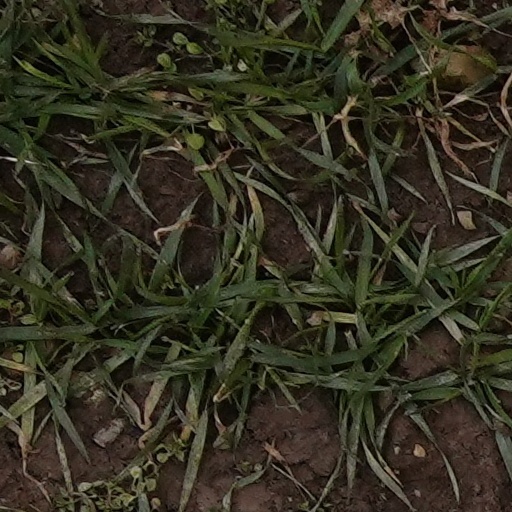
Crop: wheat